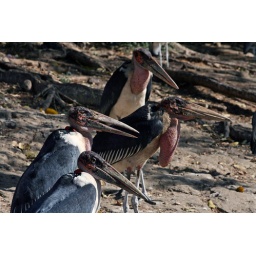
The morning fish market in Awasa, south of Addis Ababa